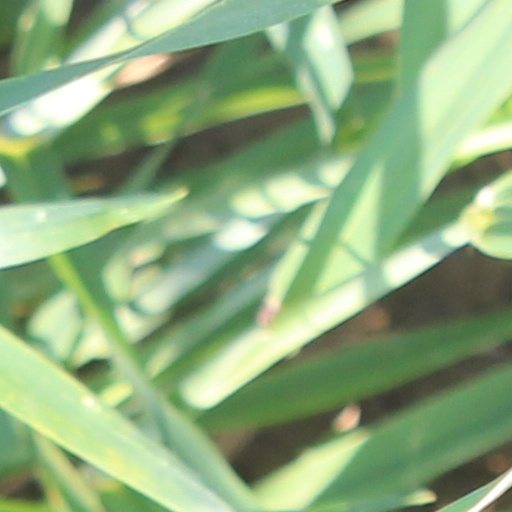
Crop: wheat